George Larkin

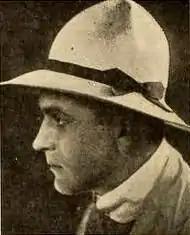
"Motion Picture News", 1919

George Larkin (November 11, 1887 – March 27, 1946) was an American film actor of the silent era. He appeared in more than 150 films between 1910 and 1931. He was born and died in New York, New York. He was married to actress Ollie Kirkby.